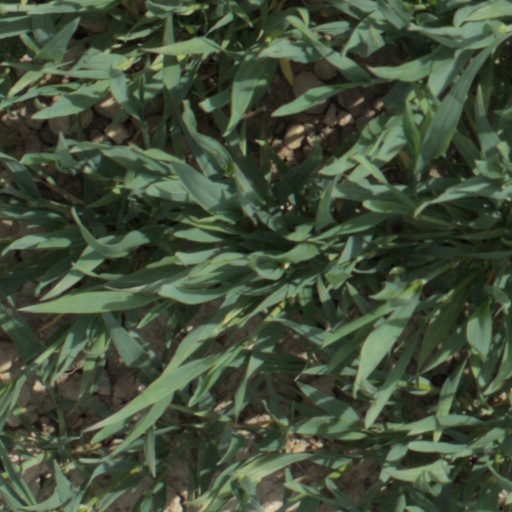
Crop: wheat